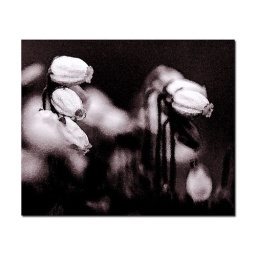
Flowers in black and white